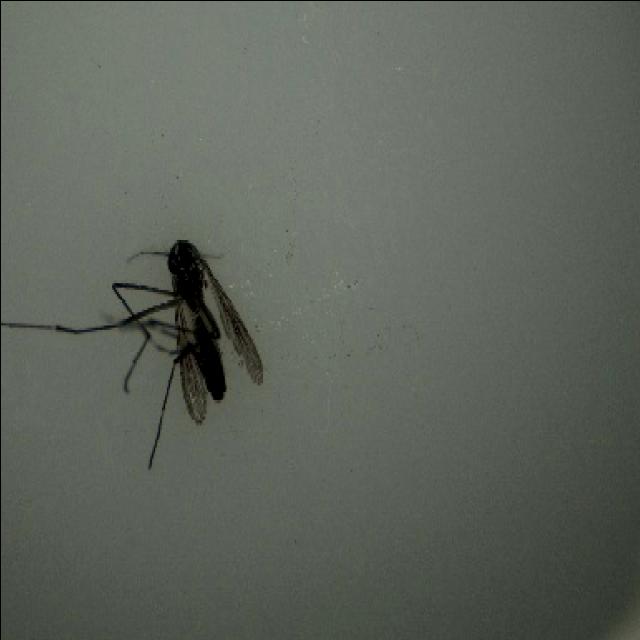
Species: aedes_albopictus